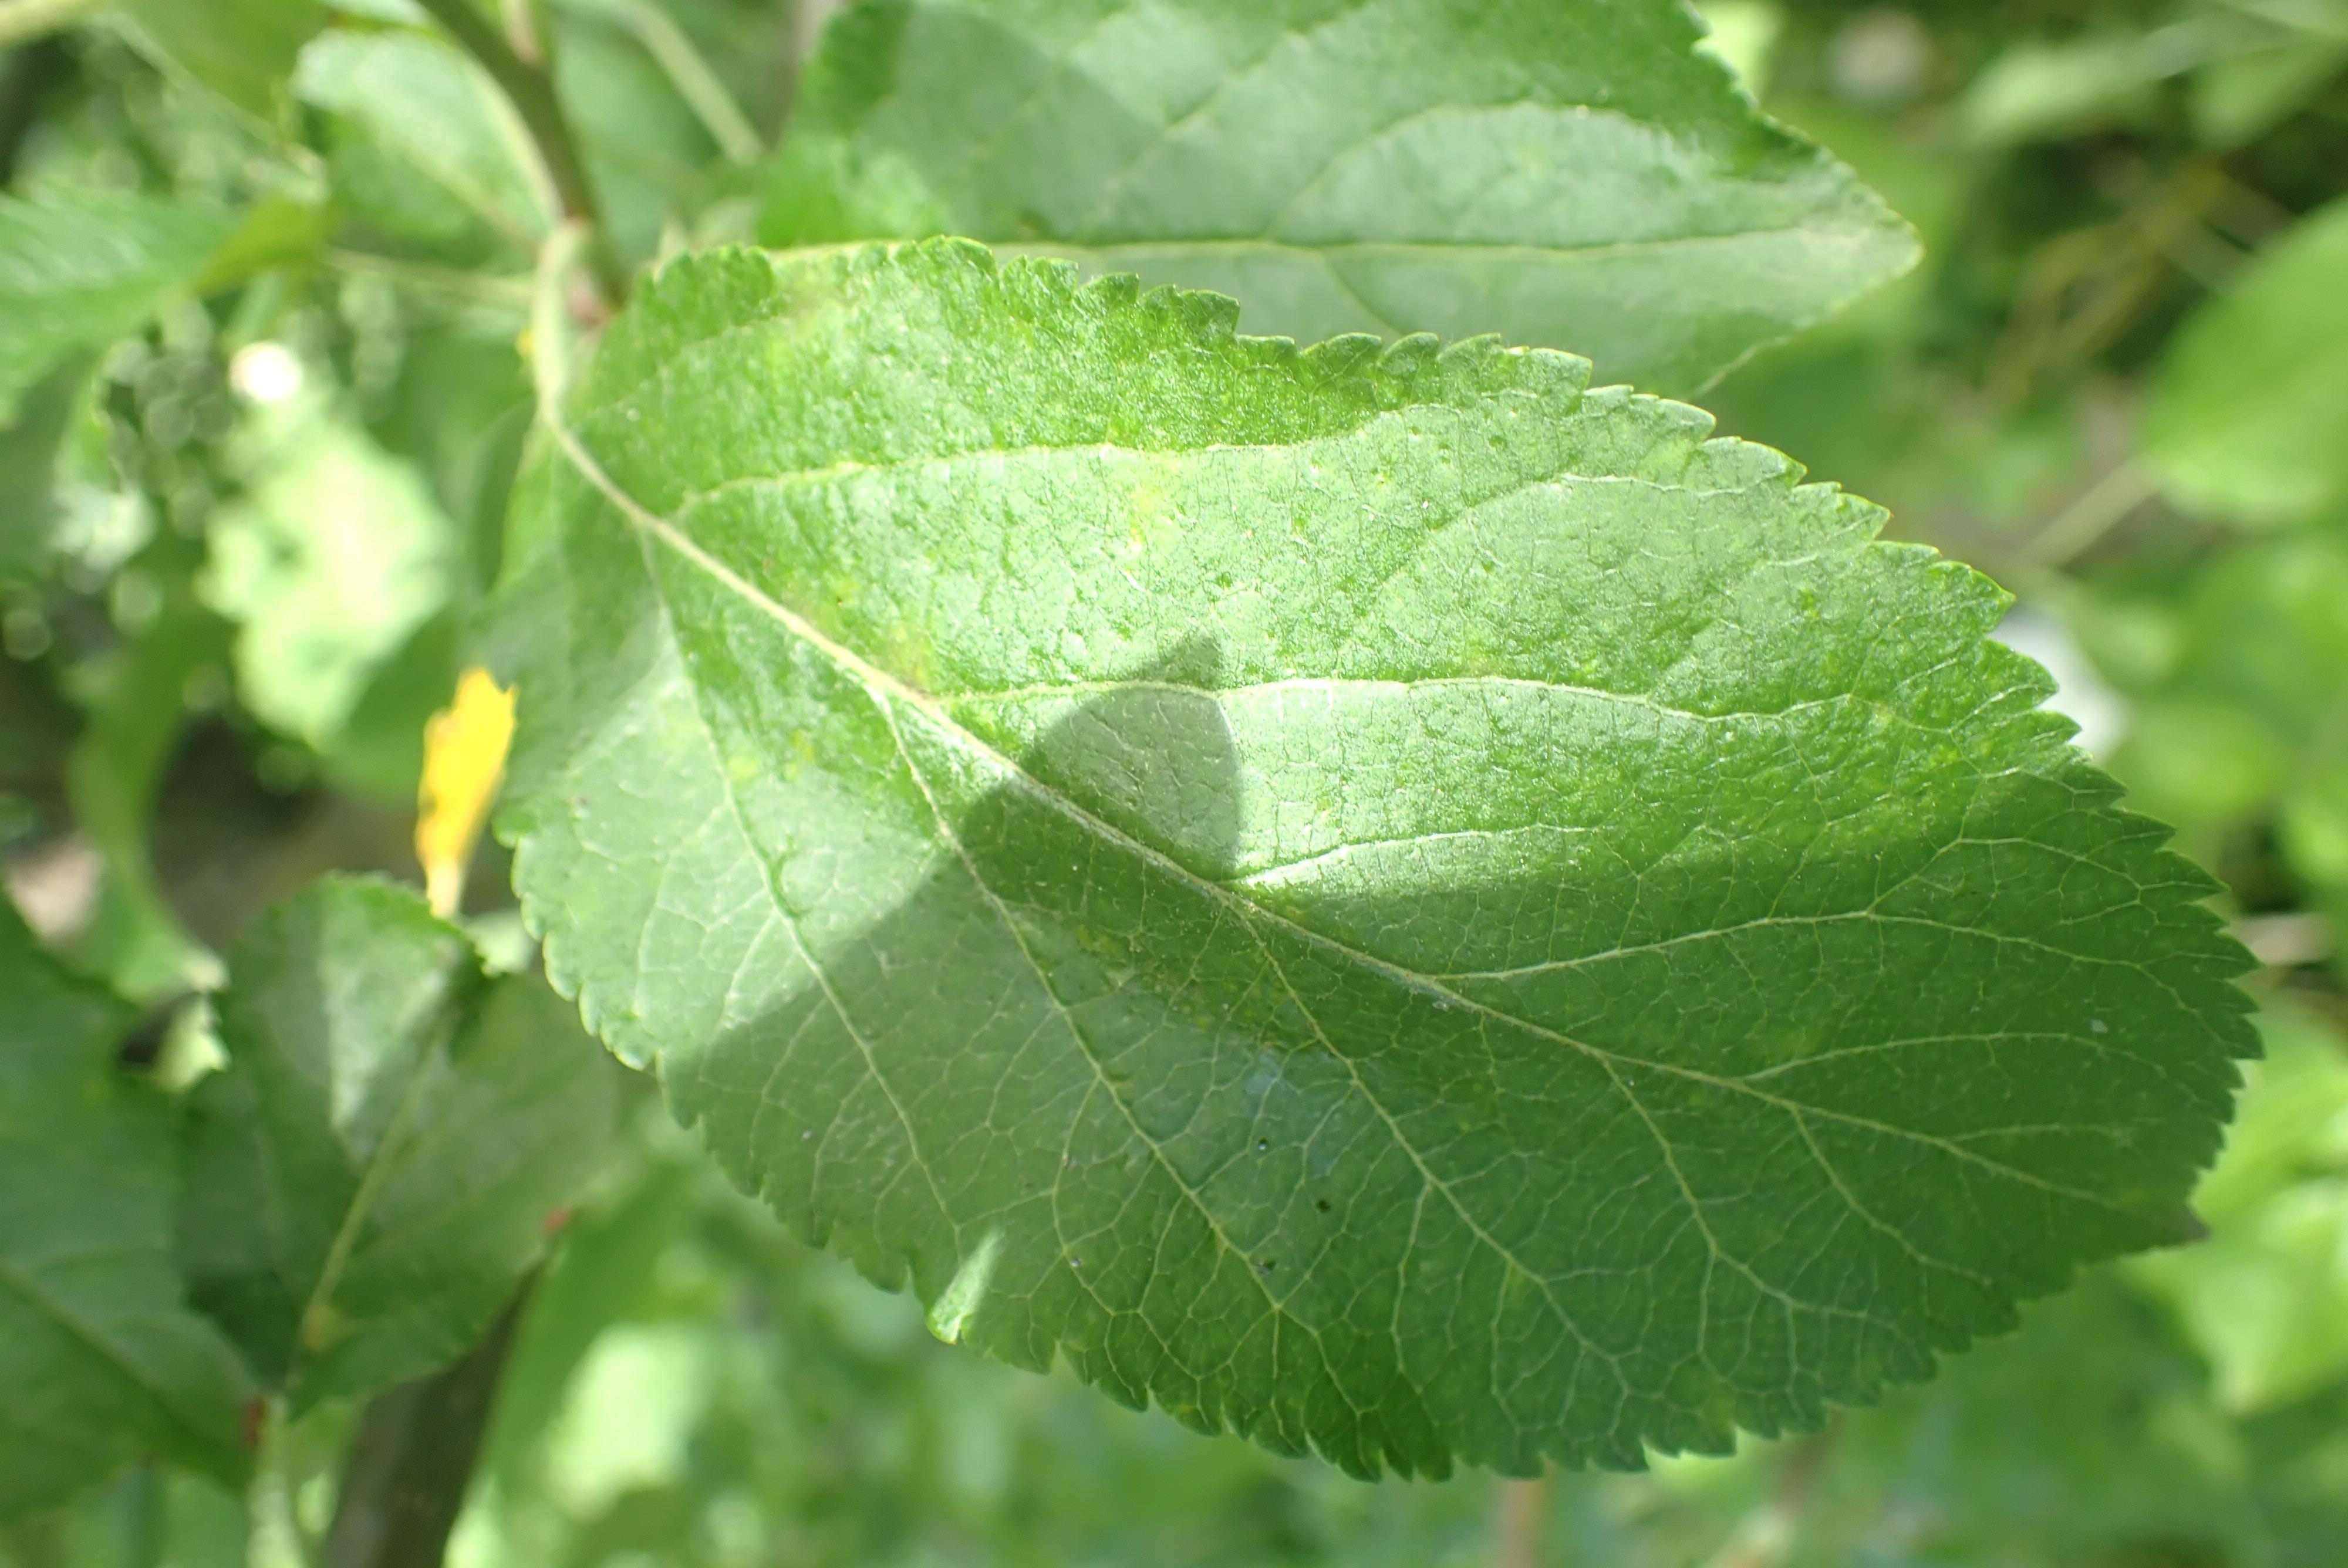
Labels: scab